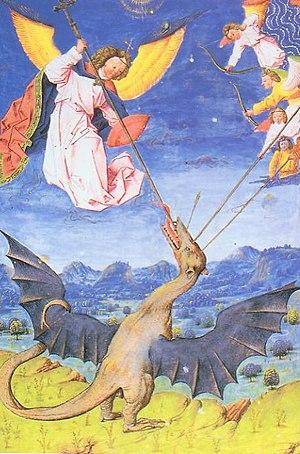
La vouivre est une créature fantastique mythologique. Elle prend la forme d'un dragon bipède ou d'un serpent ailé, selon les traditions régionales ; souvent, elle est censée porter une escarboucle sur le front. En héraldique, elle est aussi appelée guivre.
Le dragon est, dans la tradition européenne, une créature légendaire ailée possédant une queue de saurien et dont les pattes se terminent par des griffes.